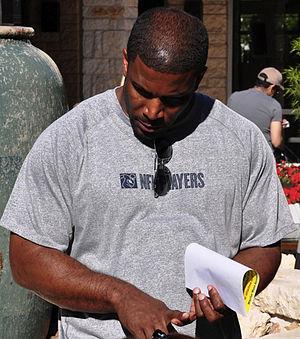
Priest Holmes est un joueur américain de football américain, né le 7 octobre 1973 à Fort Smith qui évoluait au poste de running back.